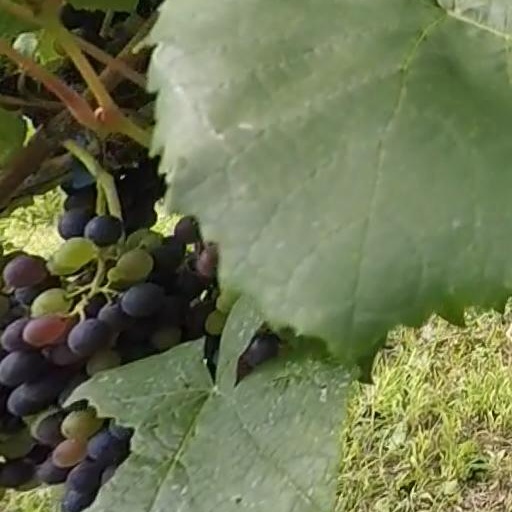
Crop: grape